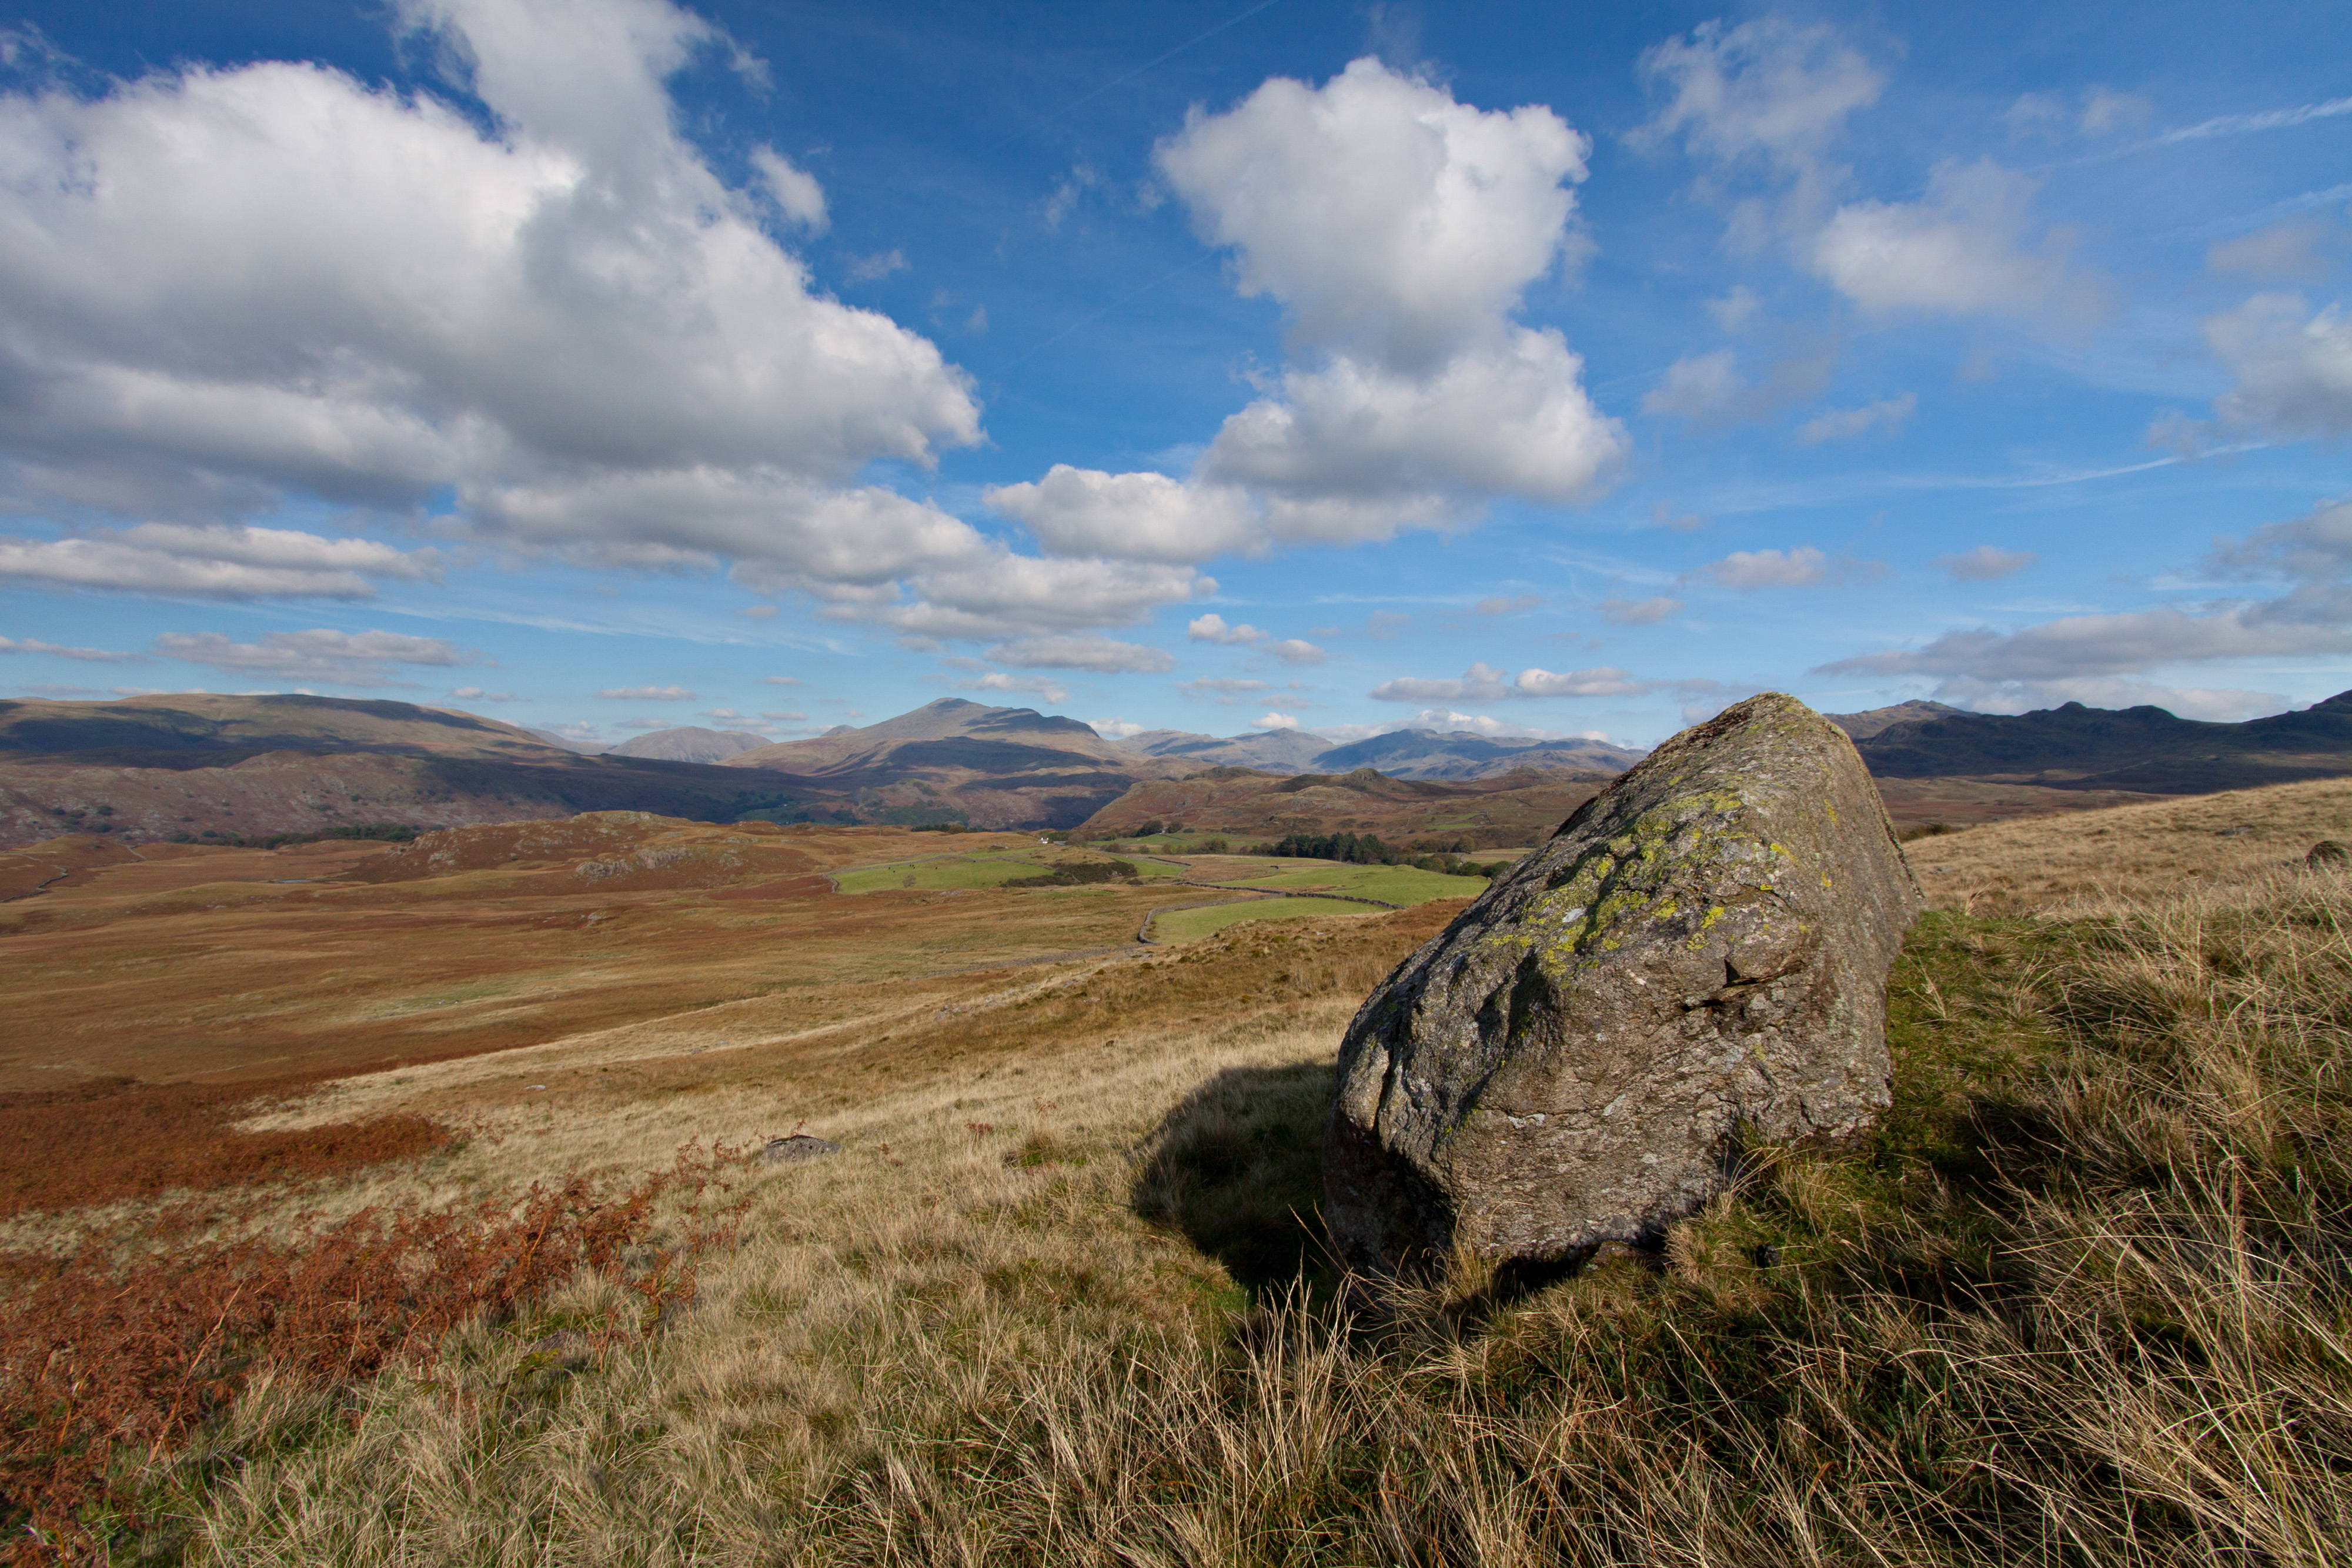
mountainous landforms, highland, grassland, hill, natural landscape, mountain, rock, sky, wilderness, fell, natural environment, steppe, plain, ecoregion, prairie, grass, landscape, outcrop, ridge, tundra, cloud, grass family, national park, tree, meadow, rural area, geology, plateau, pasture, bedrock, mountain range